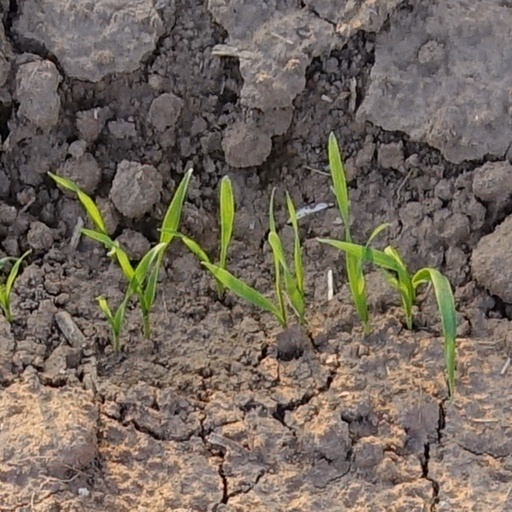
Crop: wheat